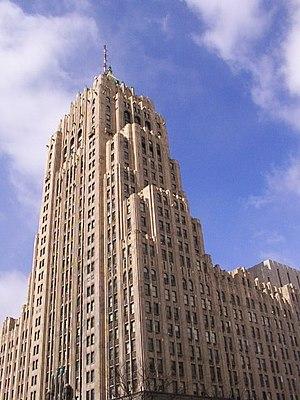
Cet article fourni un bref aperçu des nombreux quartiers de la ville de Détroit, dans l'État du Michigan. L'article inclut les districts historiques mais il exclut les quartiers périphériques de Détroit.